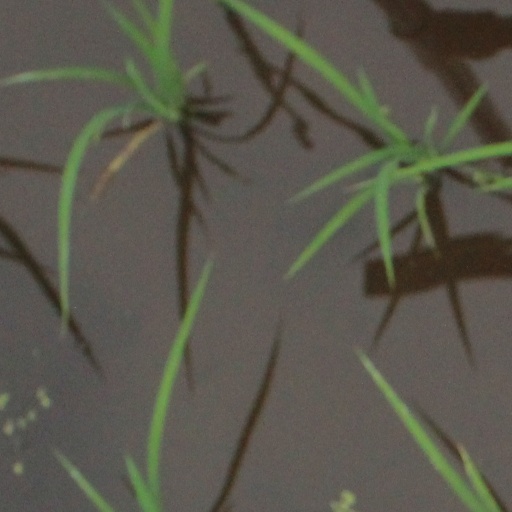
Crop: rice